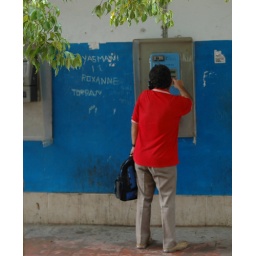
Red shirt against blue wall